2009 Toronto Blue Jays season

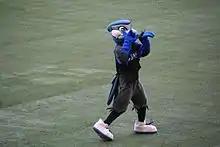
The Blue Jays mascot during the 2009 season

The Jays began the year with a schedule that had them playing teams from the Central and the West divisions for 24 games in April. Adam Lind slugged out an opening day record 6 RBI, and the Jays pummeled the Tigers, giving Roy Halladay the win. They went on to win the first 6 series of the season, and finished April with a 15-9 record, tied with the Red Sox for first in the AL East.